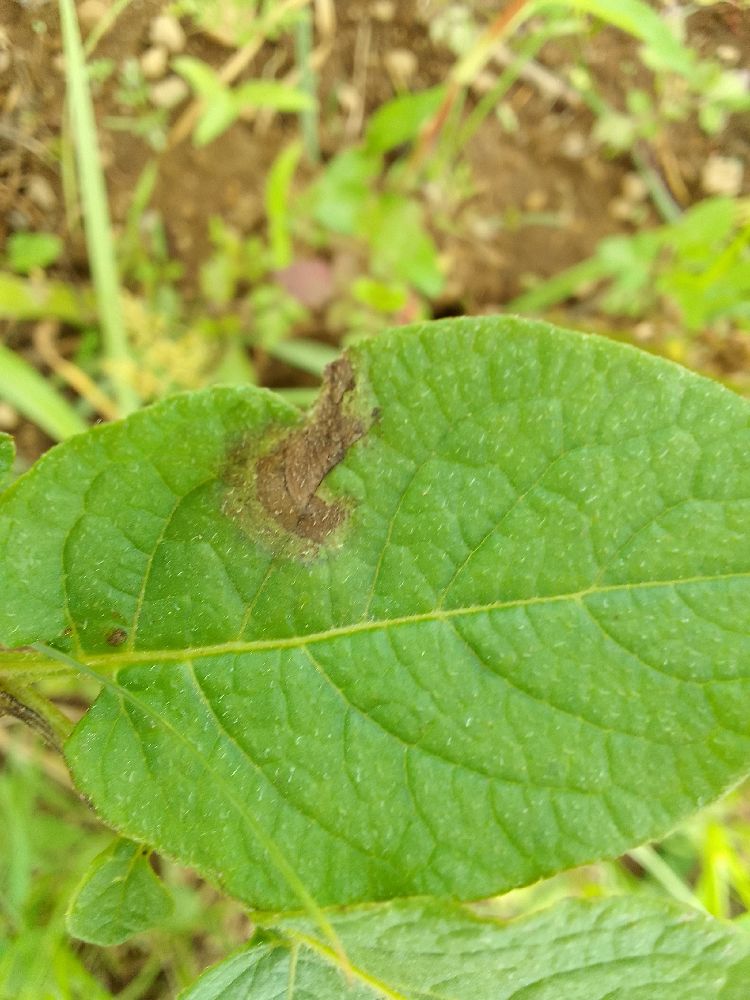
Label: Late blight